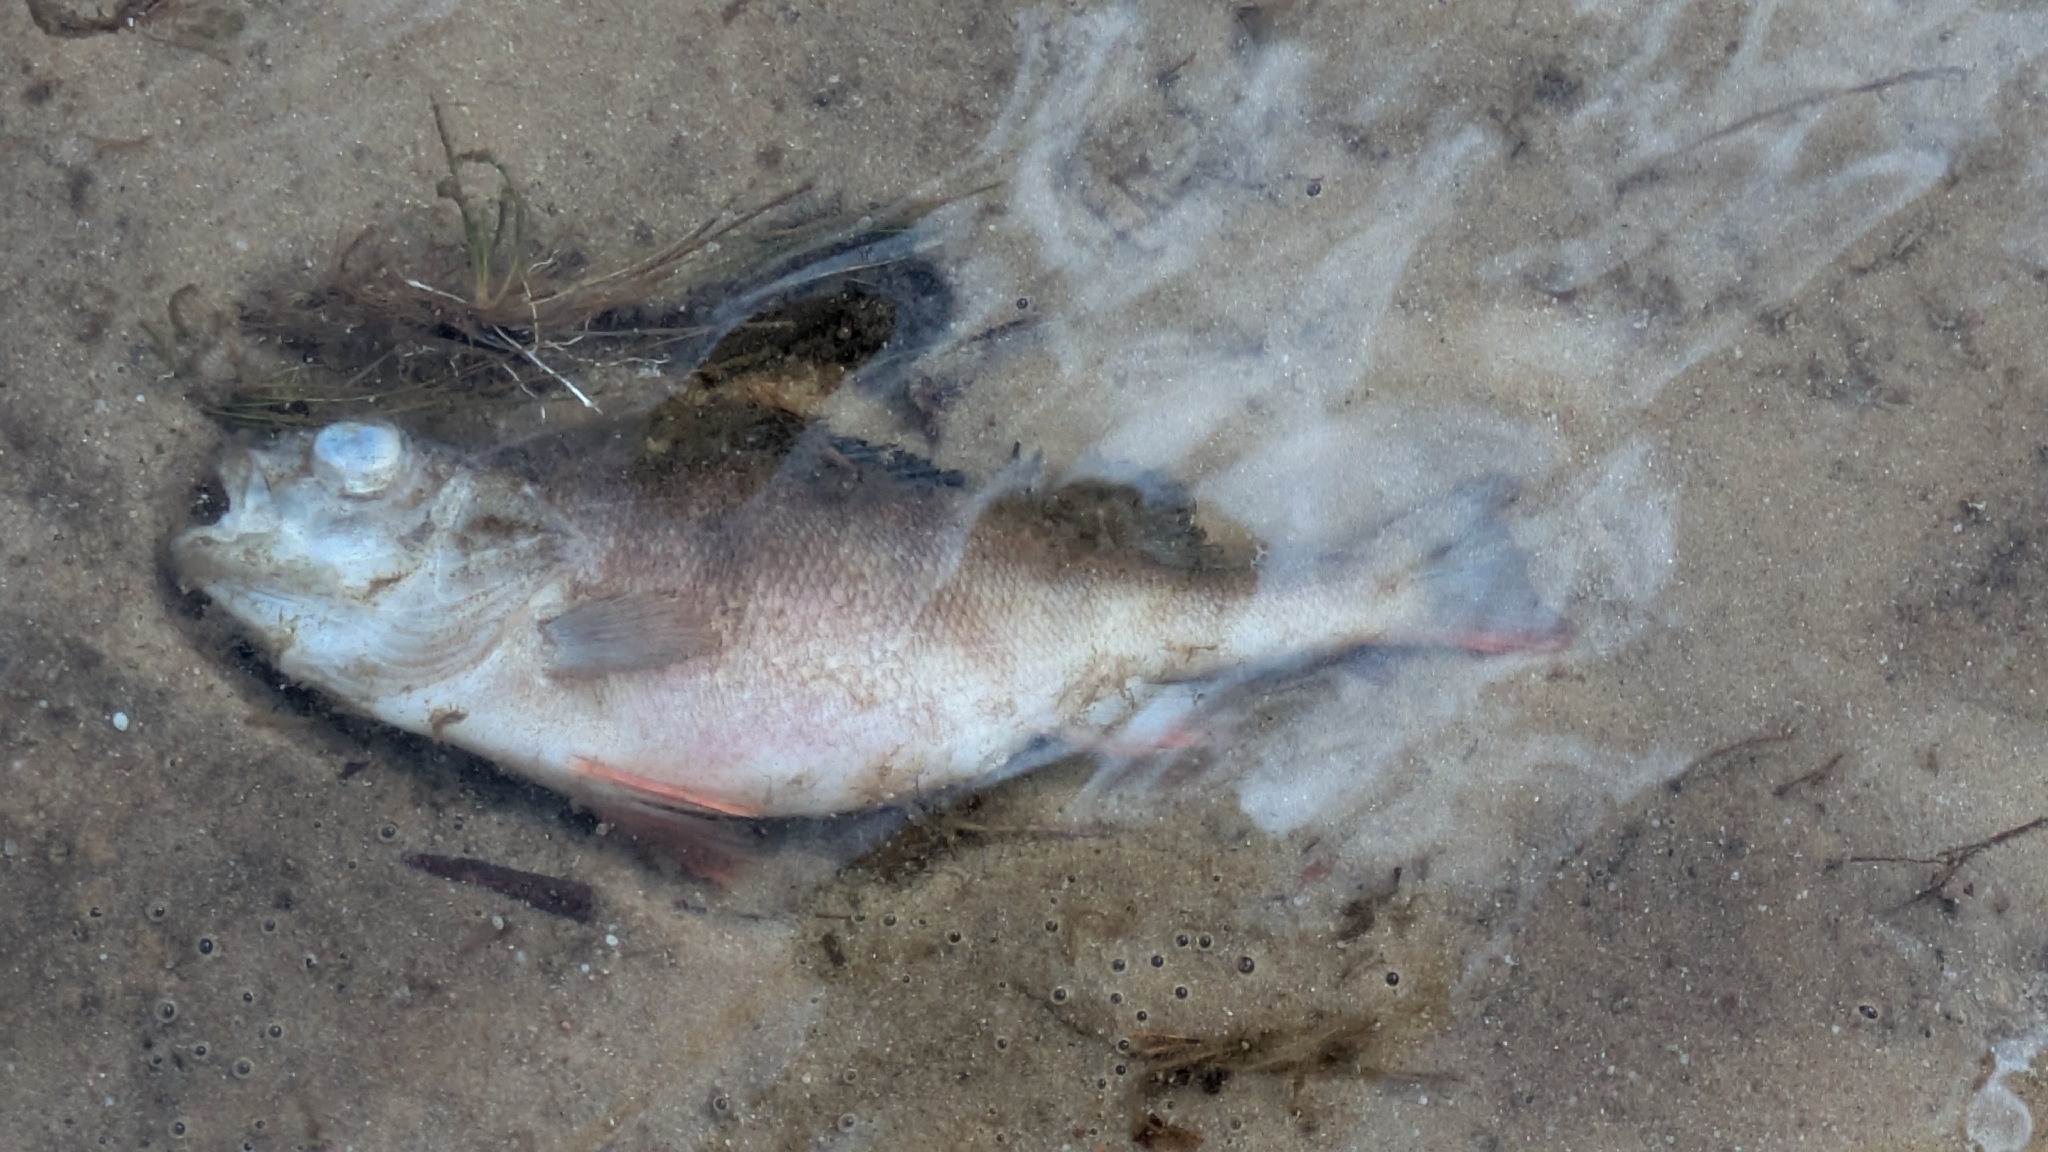
fish (species not among the labelled classes)